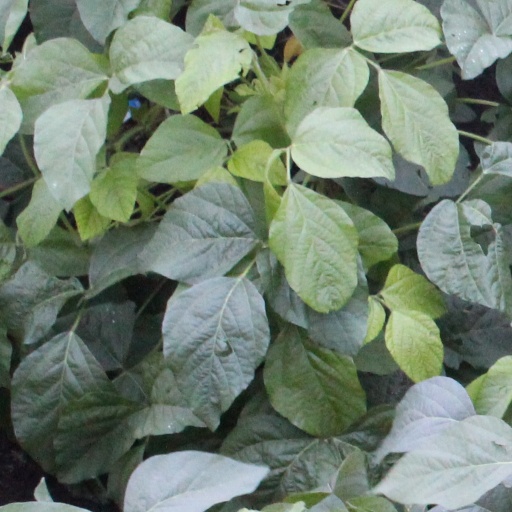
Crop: soybean